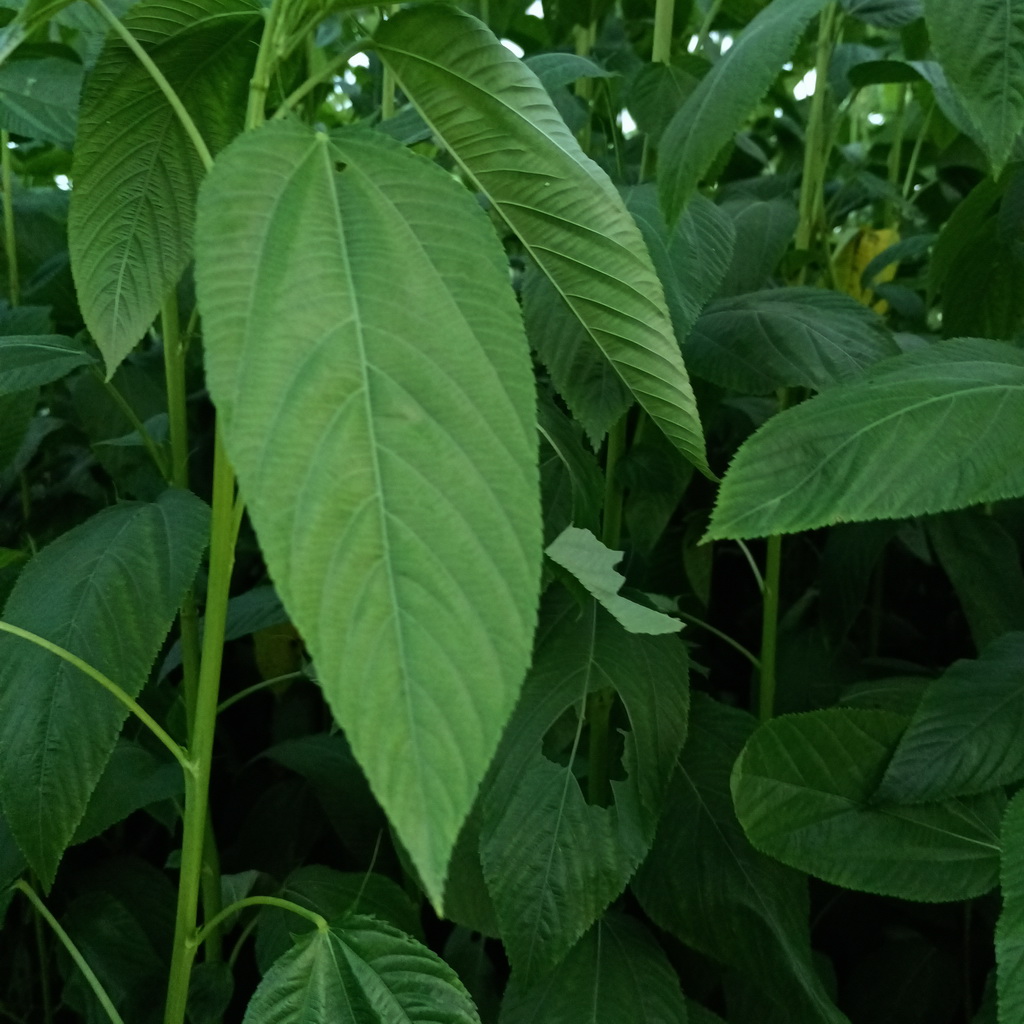
Label: Fresh